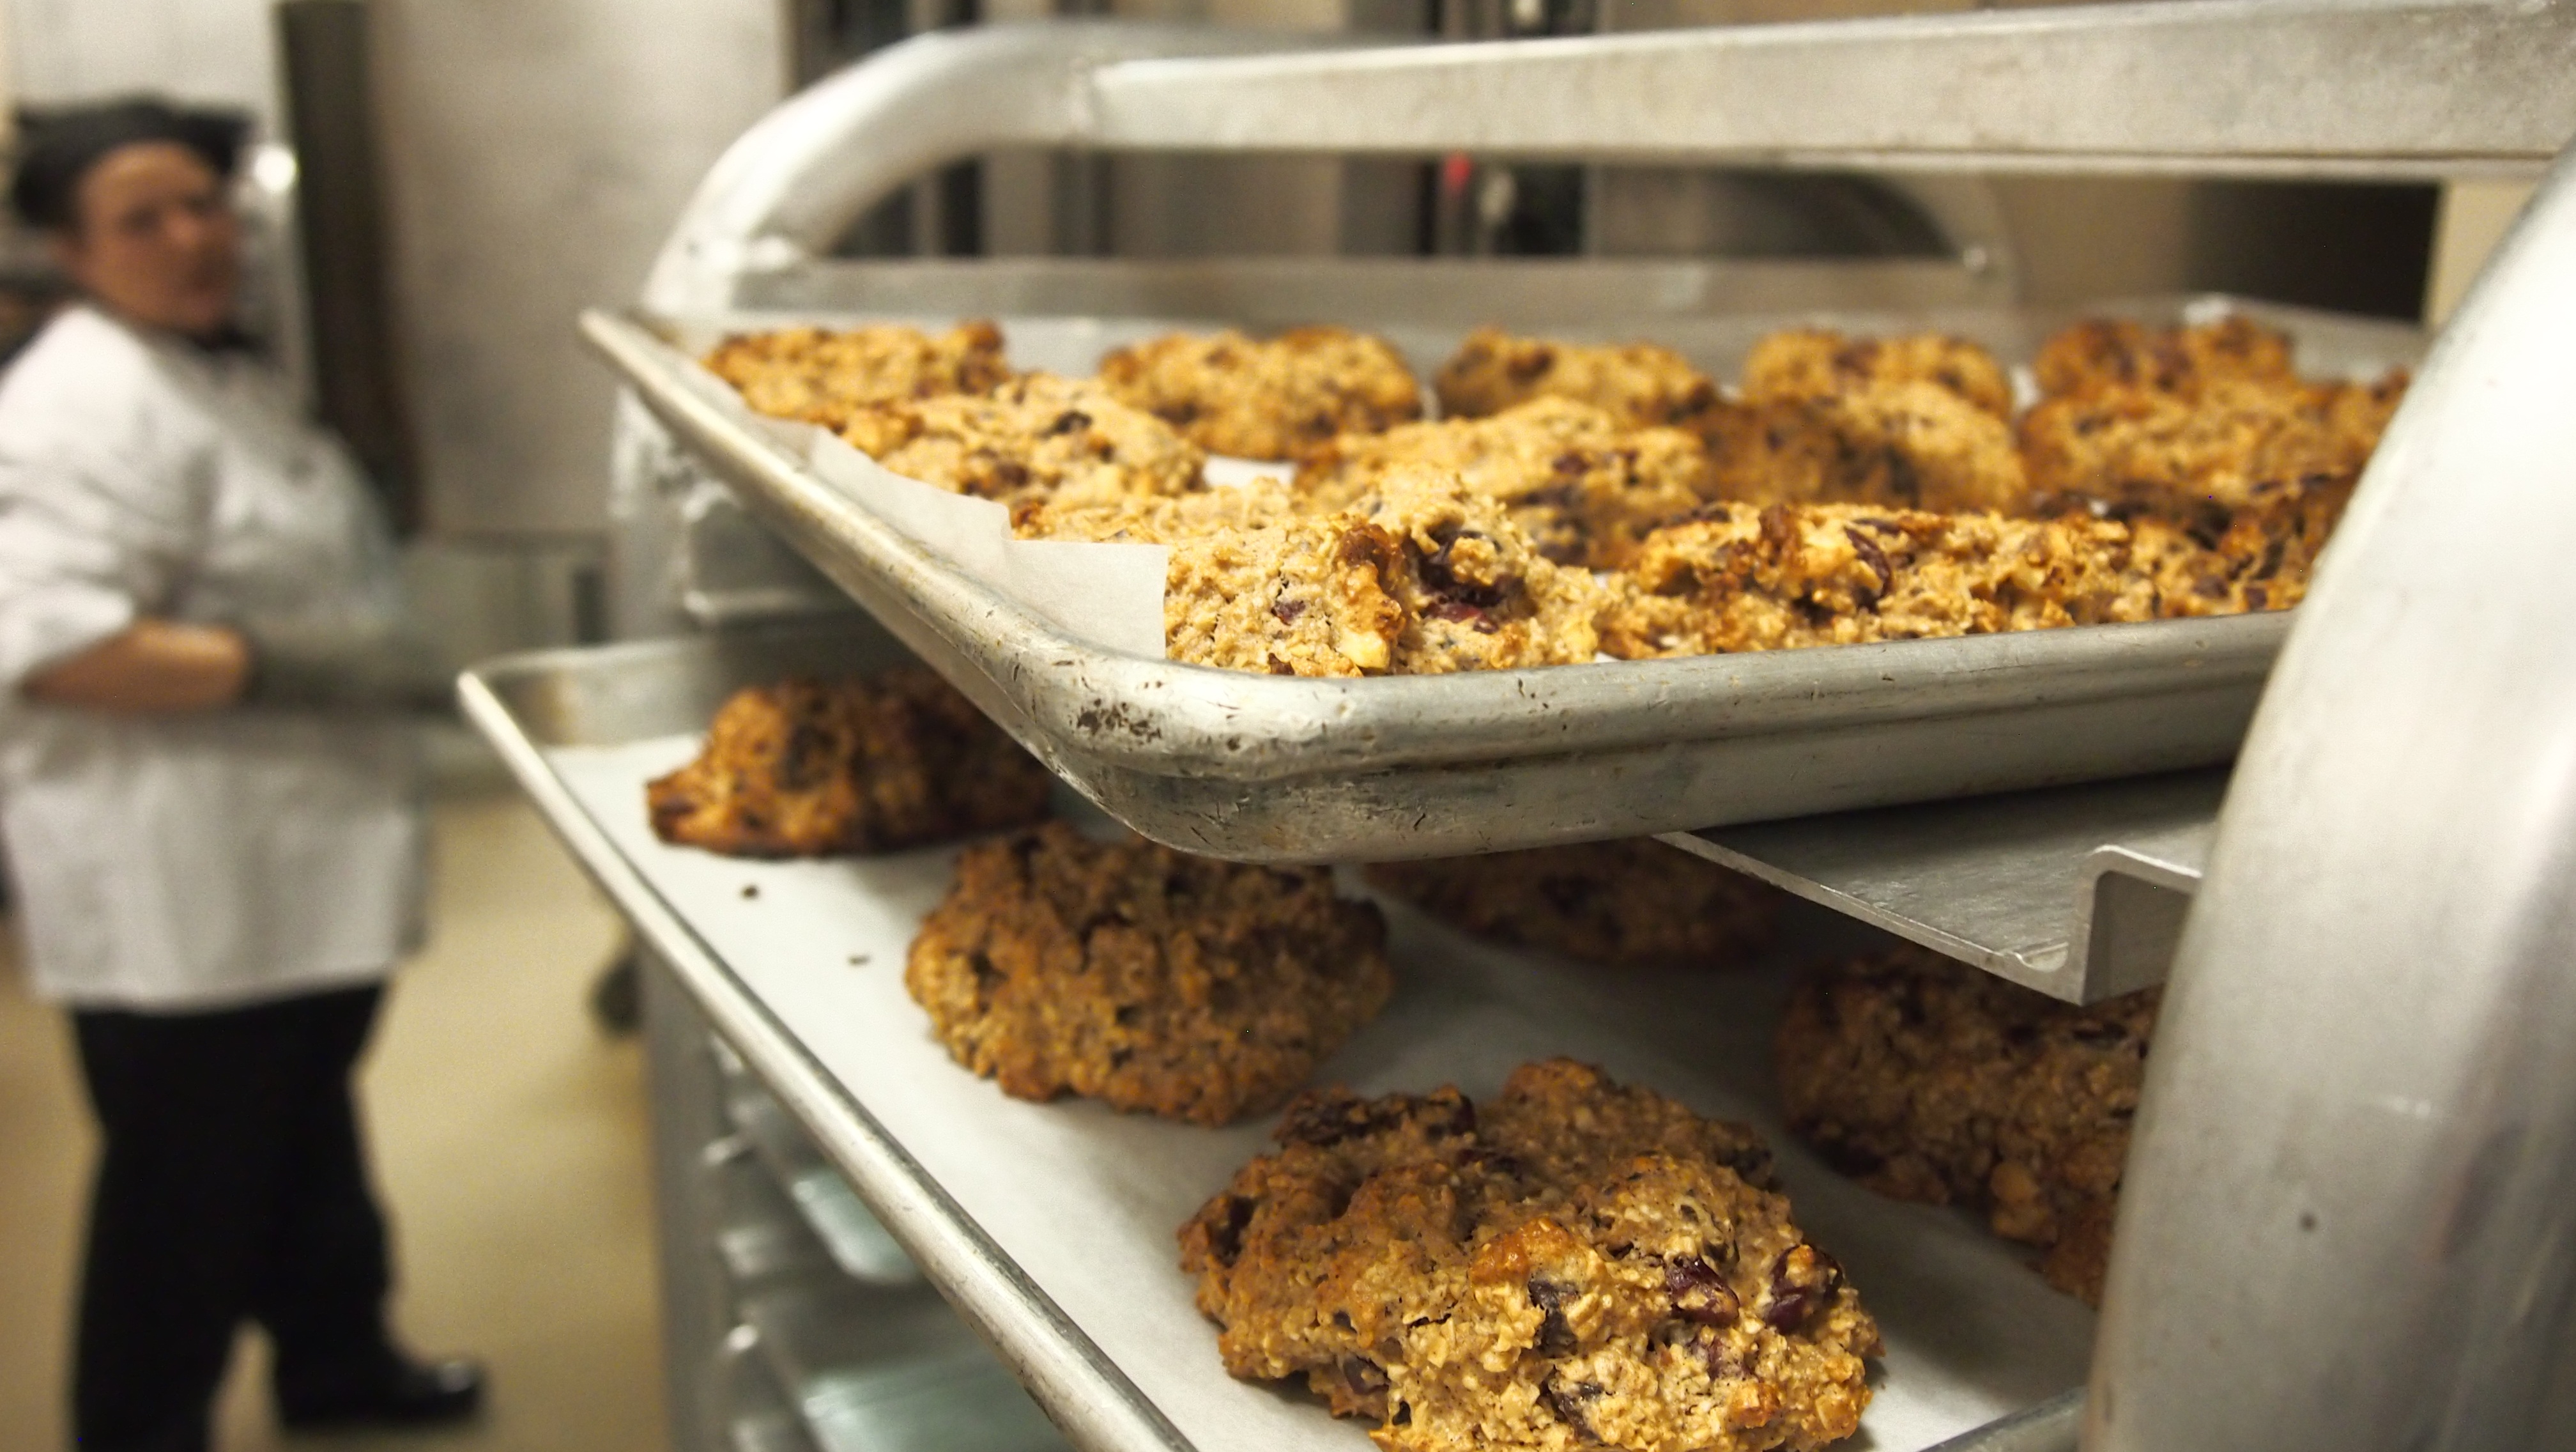
dish, meal, food, produce, breakfast, baking, healthy, dessert, tray, chef, cook, baked, coconut, cookies, nutrition, snack food